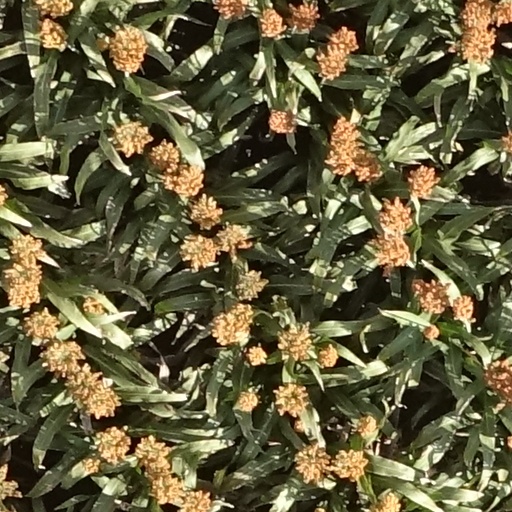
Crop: sorghum